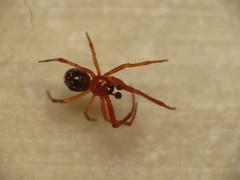
Species: Parasteatoda_tepidariorum